Valemount Secondary School

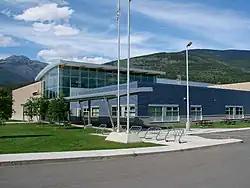

Valemount Secondary is a public high school in Valemount, British Columbia part of School District 57 Prince George.